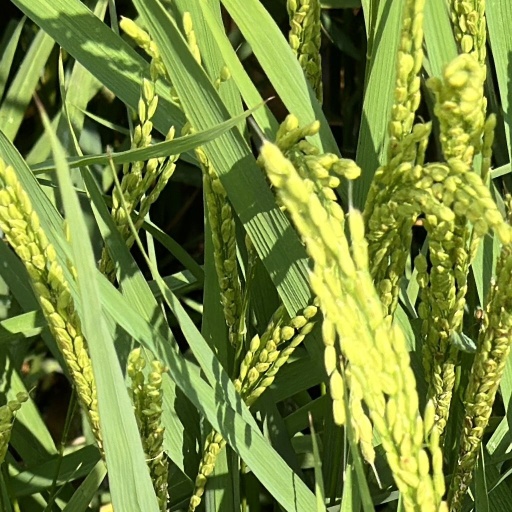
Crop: rice